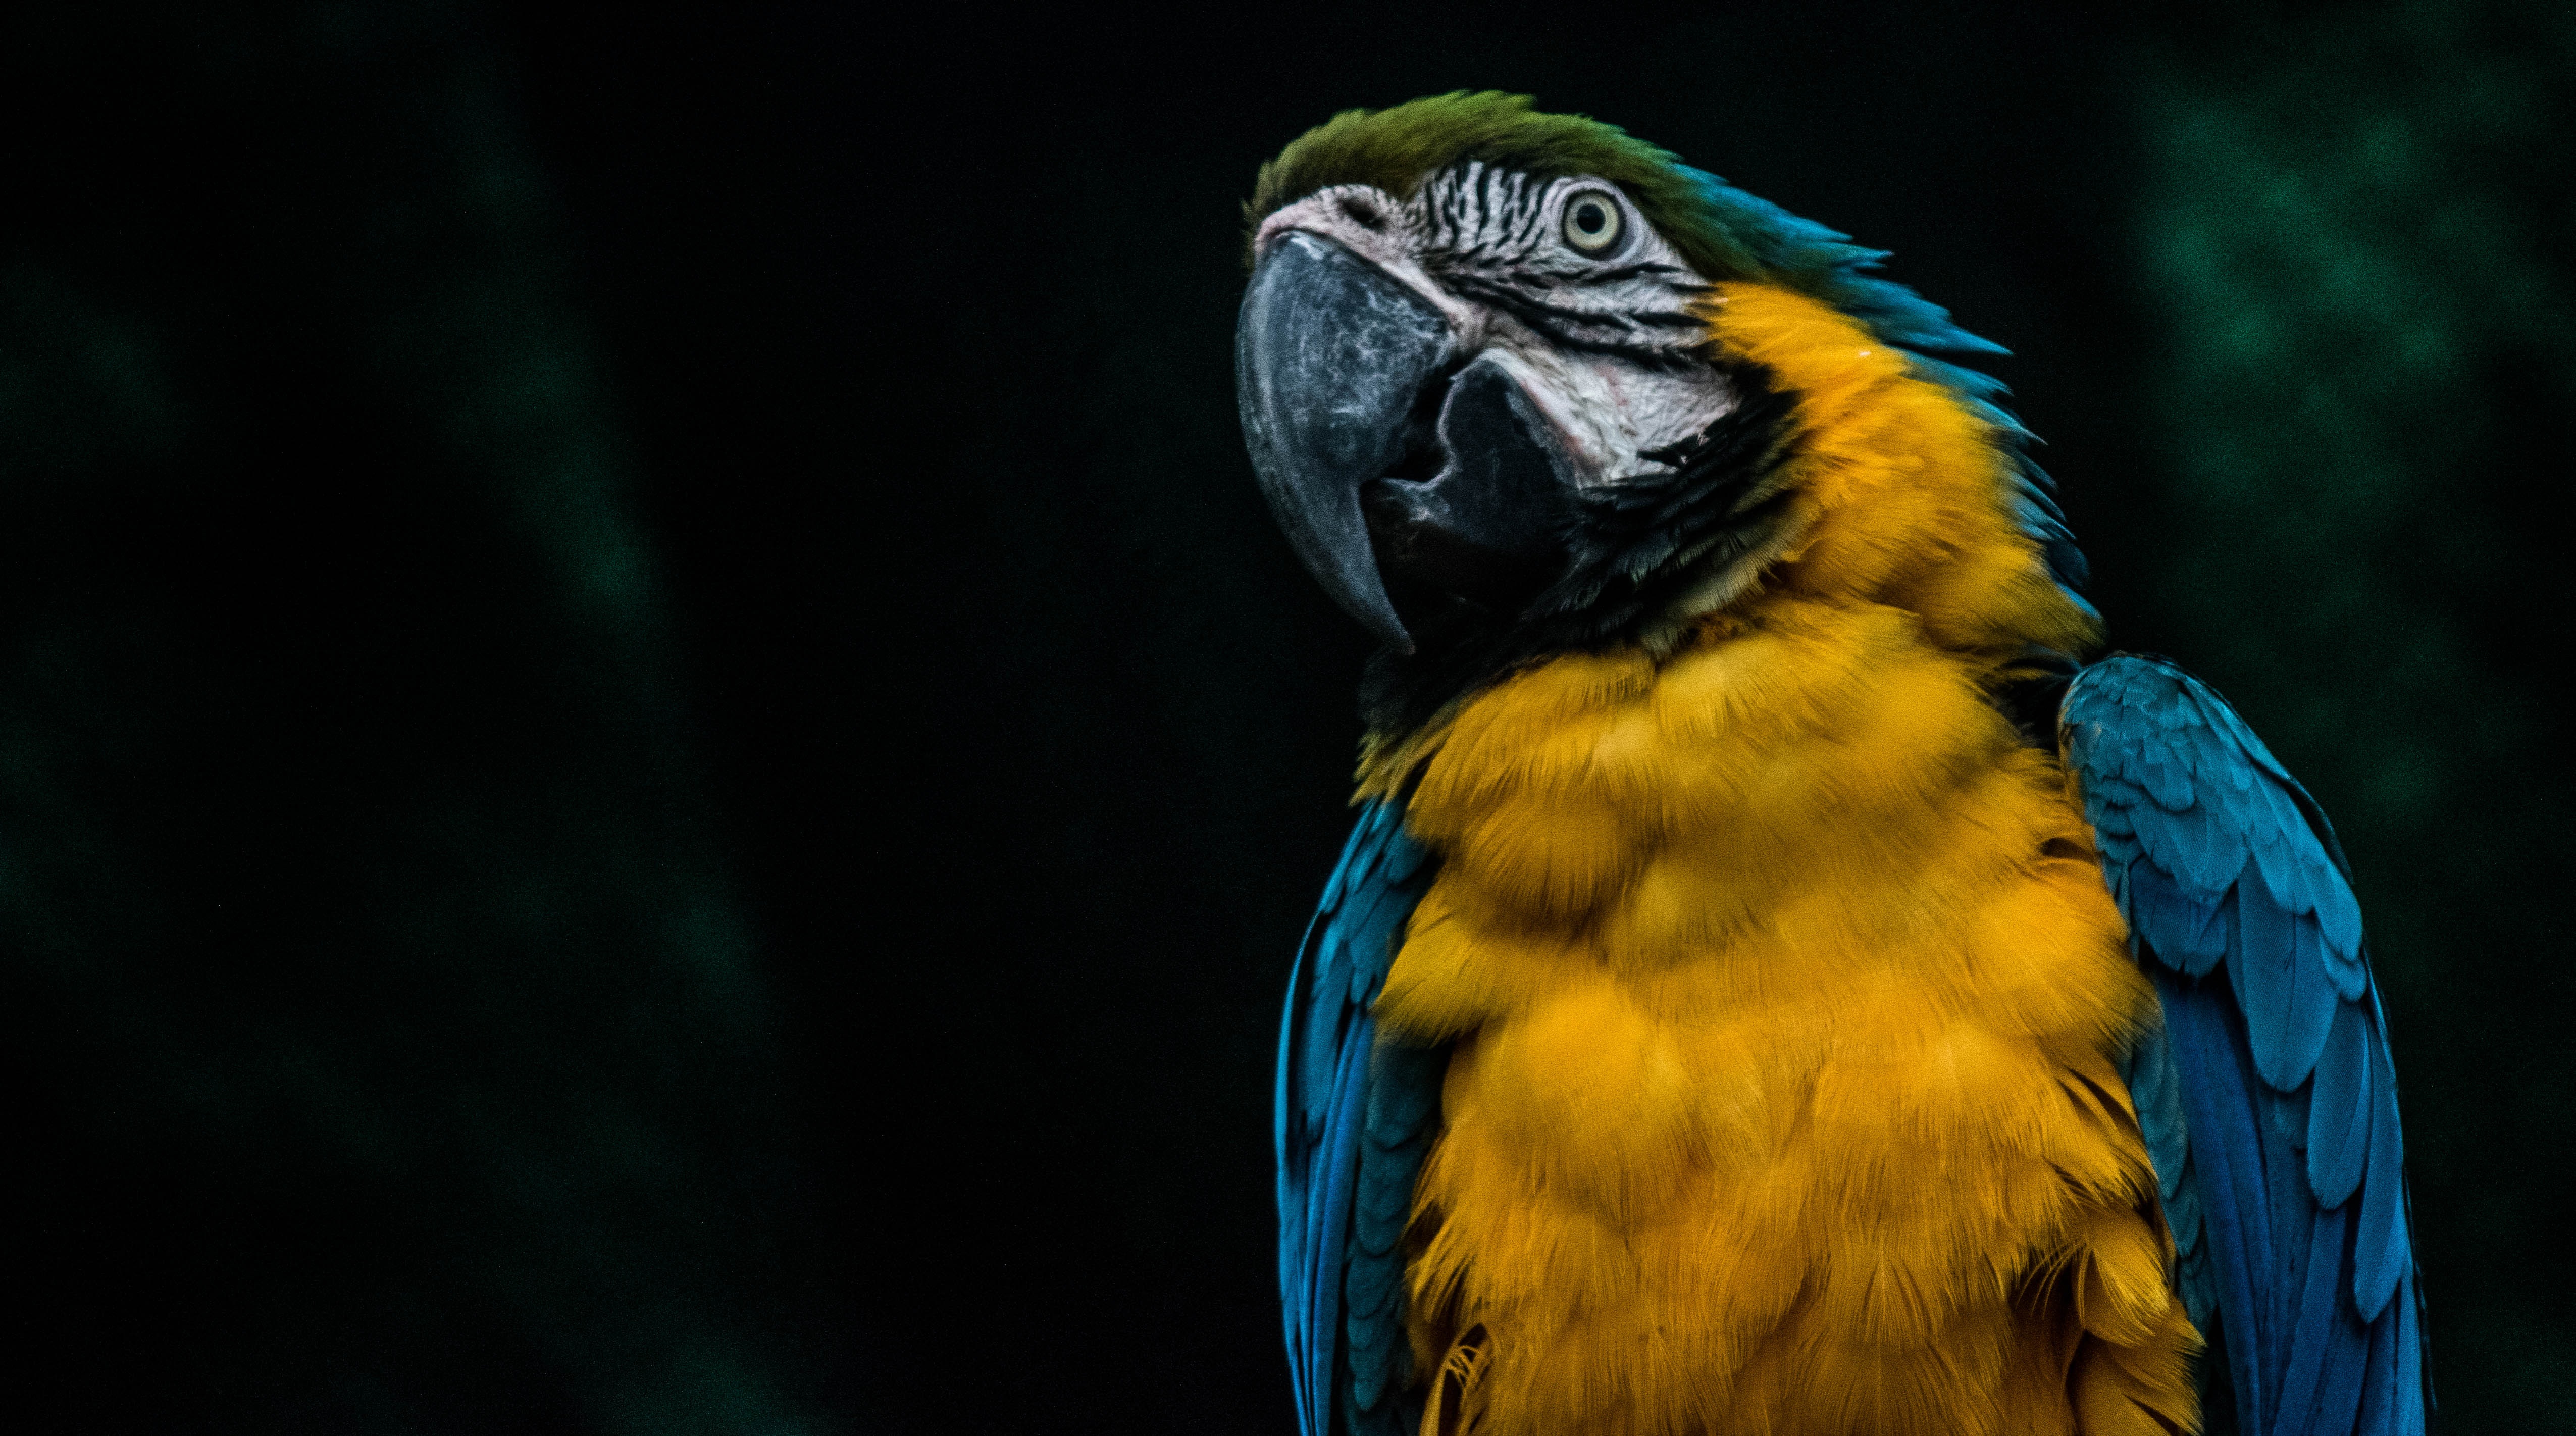
nature, bird, wing, jungle, beak, color, blue, colorful, yellow, fauna, macaw, vertebrate, parrot, parakeet, parrots macaw, common pet parakeet